Architecture of Vancouver

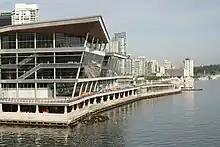
The west building of the Vancouver Convention Centre was designed with sustainability in mind. Its roof is the largest living roof in Canada.

Unlike many cities, Vancouver and its suburbs have no large plazas, squares, or public gathering spaces in the heart of the urban areas. The largest are the relatively small, terraced areas in Victory Square or Robson Square. Instead, cities in the Greater Vancouver Regional District are dotted with regular green spaces with 92% of residents of Vancouver proper being within a 5-minute walk of a green-space.